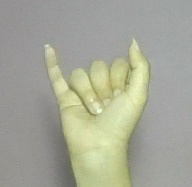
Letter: ya